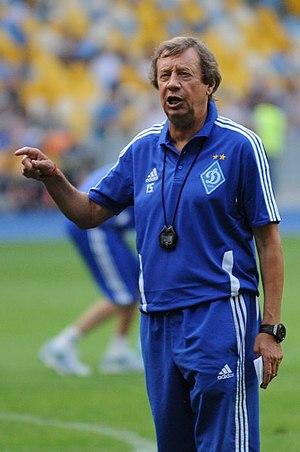
Iouri Pavlovitch Siomine, né le 11 mai 1947, à Tchkalov, aujourd'hui Orenbourg, en RSFS de Russie, est un footballeur soviétique ayant évolué aux postes d'attaquant et de milieu de terrain entre 1964 et 1980 avant de se reconvertir comme entraîneur. Il devient russe en 1991 à la suite de la chute de l'URSS.